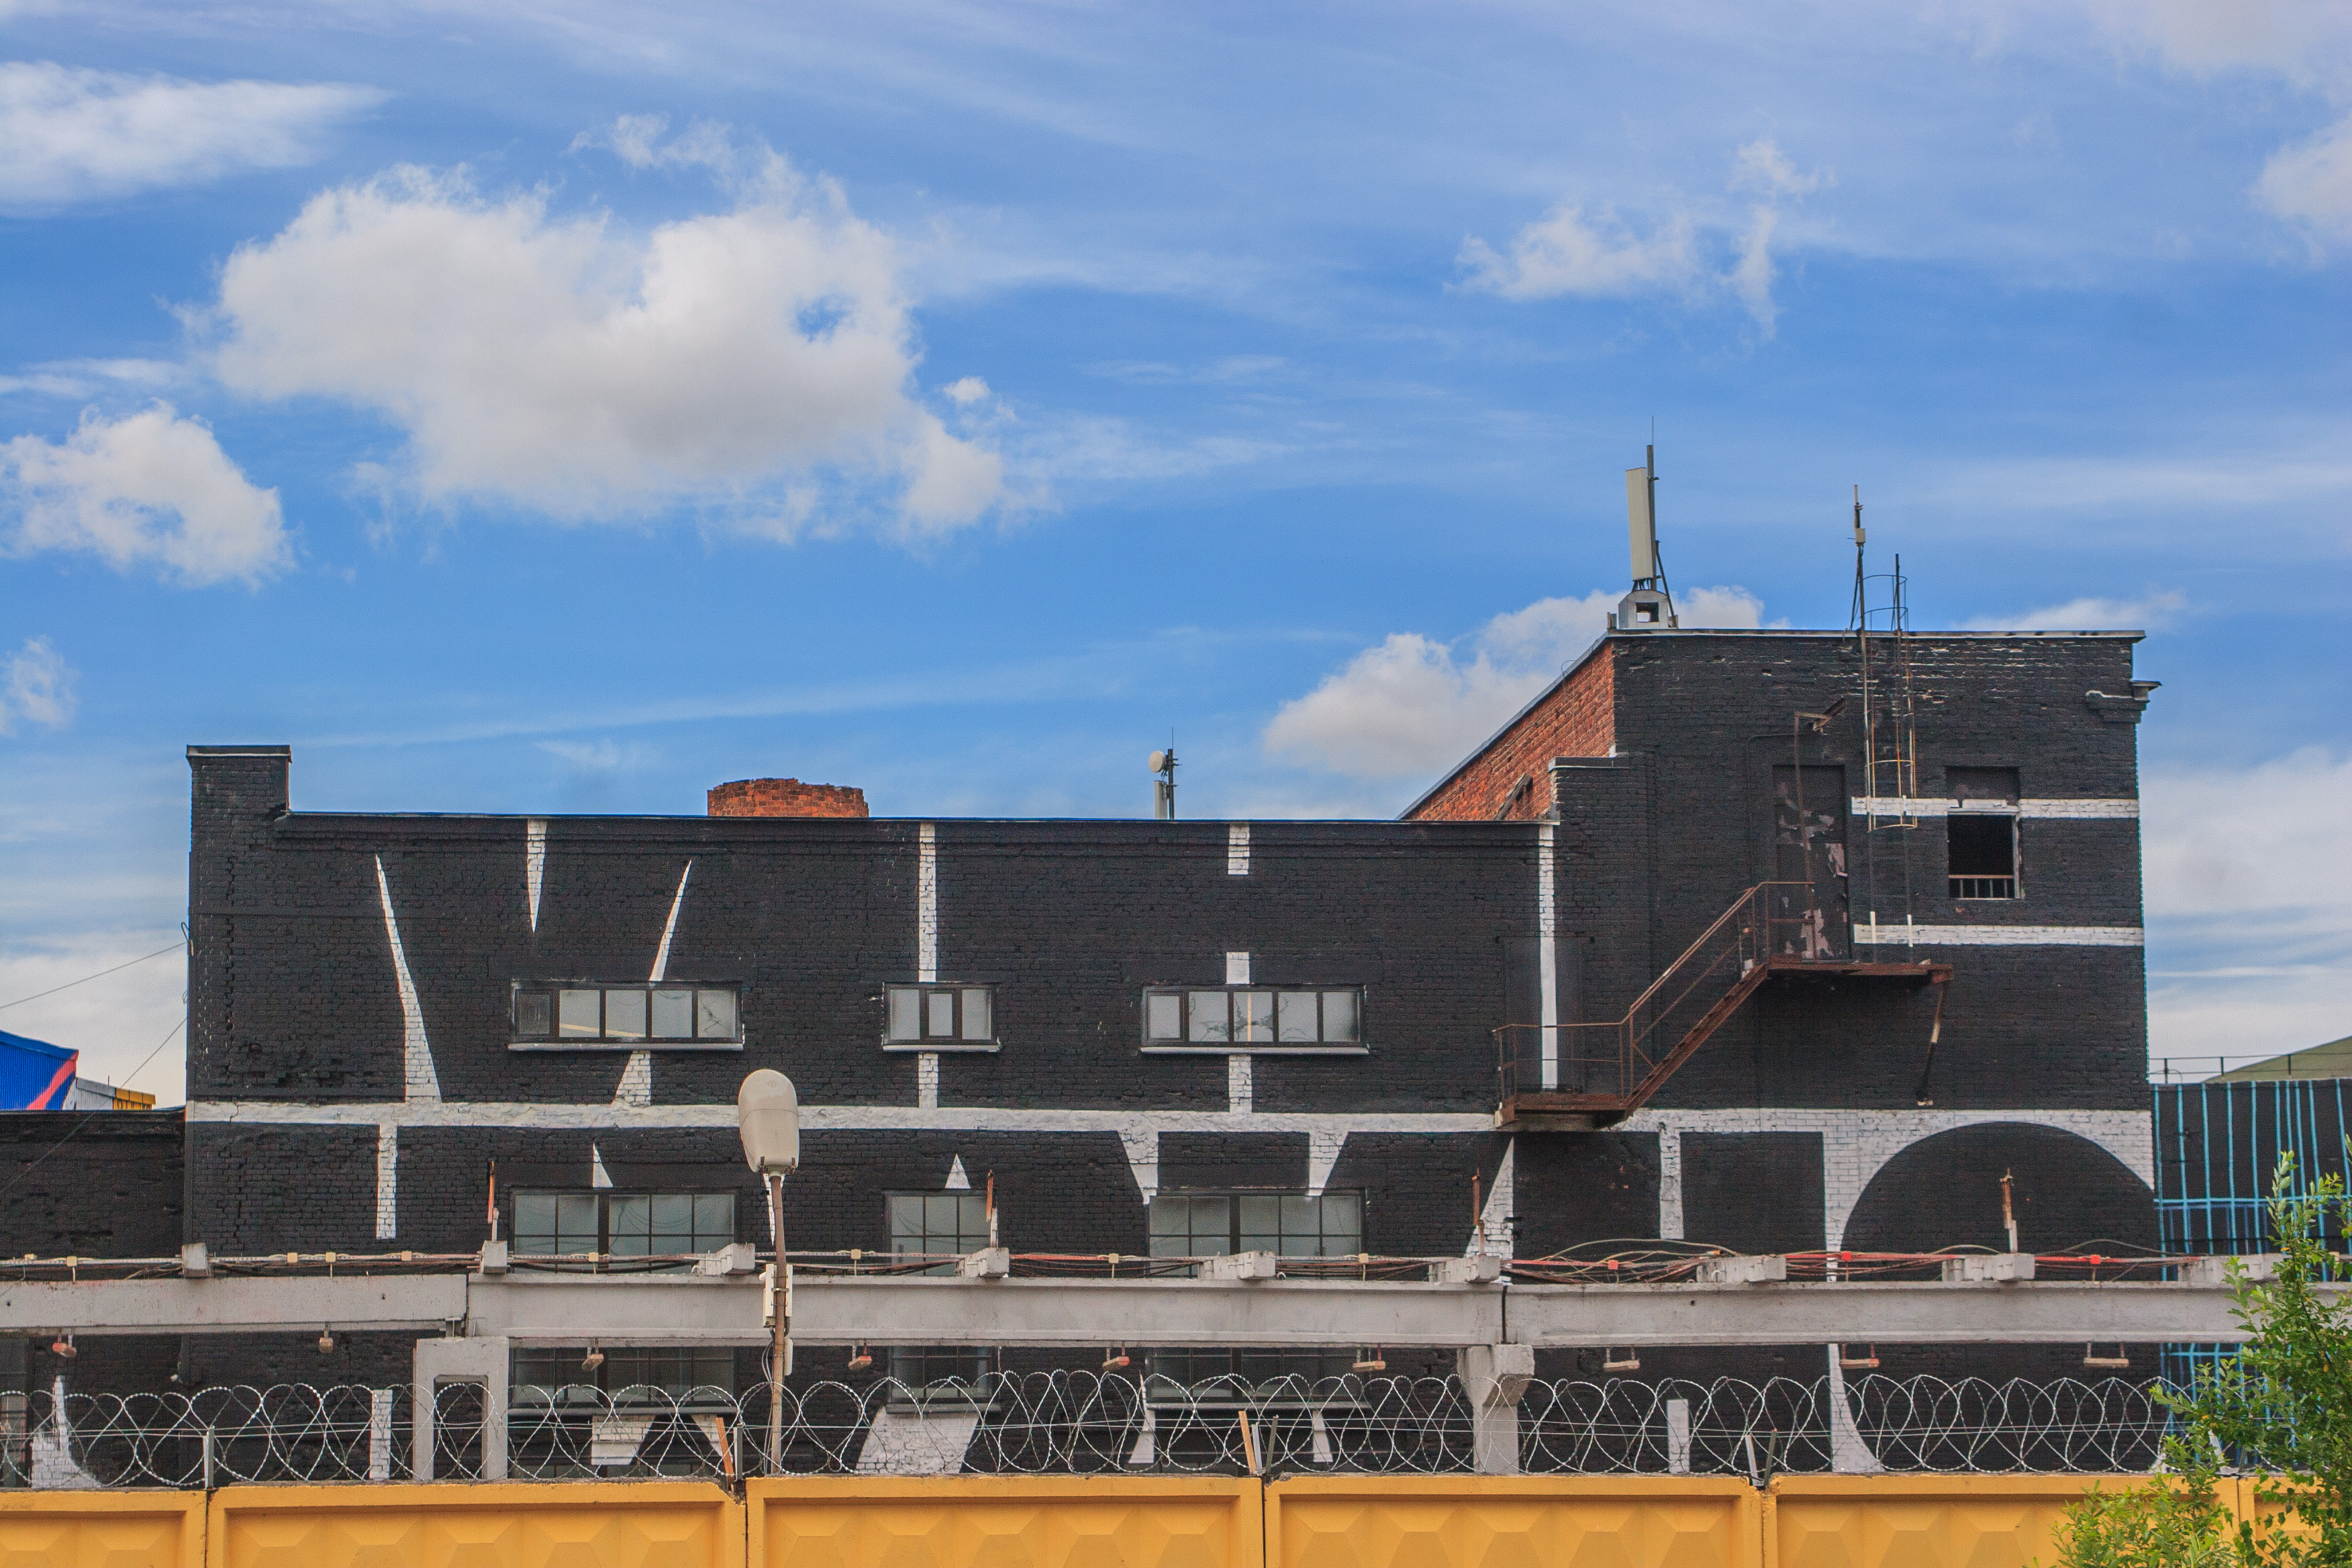
image, sky, architecture, cloud, roof, sport venue, building, house, city, stadium, facade, home